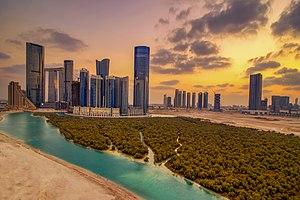
Reem Island est une île naturelle située à 600 mètres des côtes de l'île principale d'Abu Dhabi aux Émirats arabes unis. Cette île accueille des zones résidentielles et commerciales, ainsi que l'université Sorbonne Abu Dhabi.